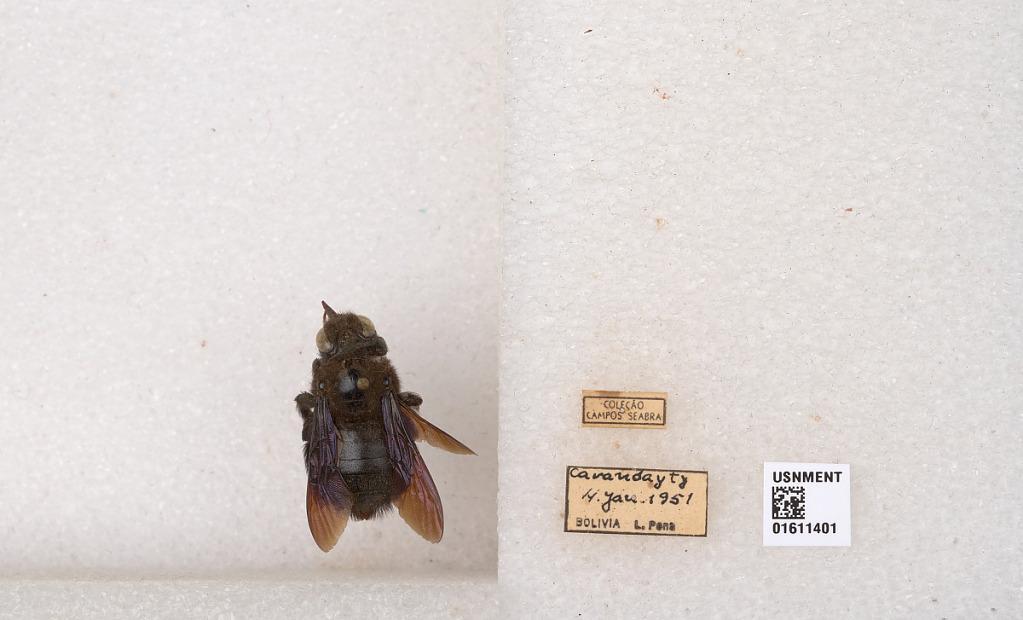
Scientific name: Xylocopa
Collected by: L. Pena
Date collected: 1951-1-14
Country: Bolivia
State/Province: Chuquisaca
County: Luis Calvo
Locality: Carandayty